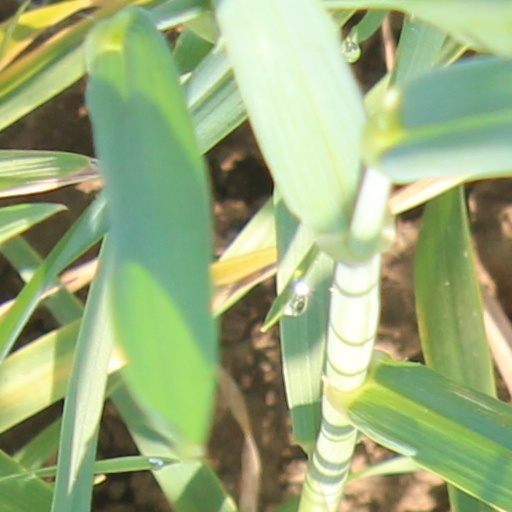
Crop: wheat